United Nations Security Council Resolution 1970

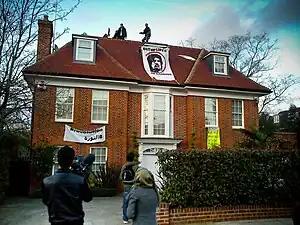
Saif al-Islam Gaddafi's house in London occupied by protesters calling themselves Topple the Tyrants

On 16 April 2011, one of the rebel leaders, General Abdul Fatah Younis told Al-Arabiya that his forces were receiving armament supplies from abroad. This information was confirmed by Mustafa Gheriani, a spokesman for the rebels' National Transitional Council. On 28 July, it became known that it was France that parachuted assault rifles, machineguns and anti-tank guided weapons for the first time, and was airlifting weapons to the airfields that had recently been constructed by rebels.